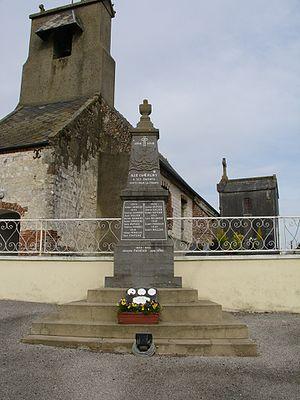
Monument aux morts d'Aix-en-Ergny
Aix-en-Ergny est une commune française située dans le département du Pas-de-Calais en région Hauts-de-France.